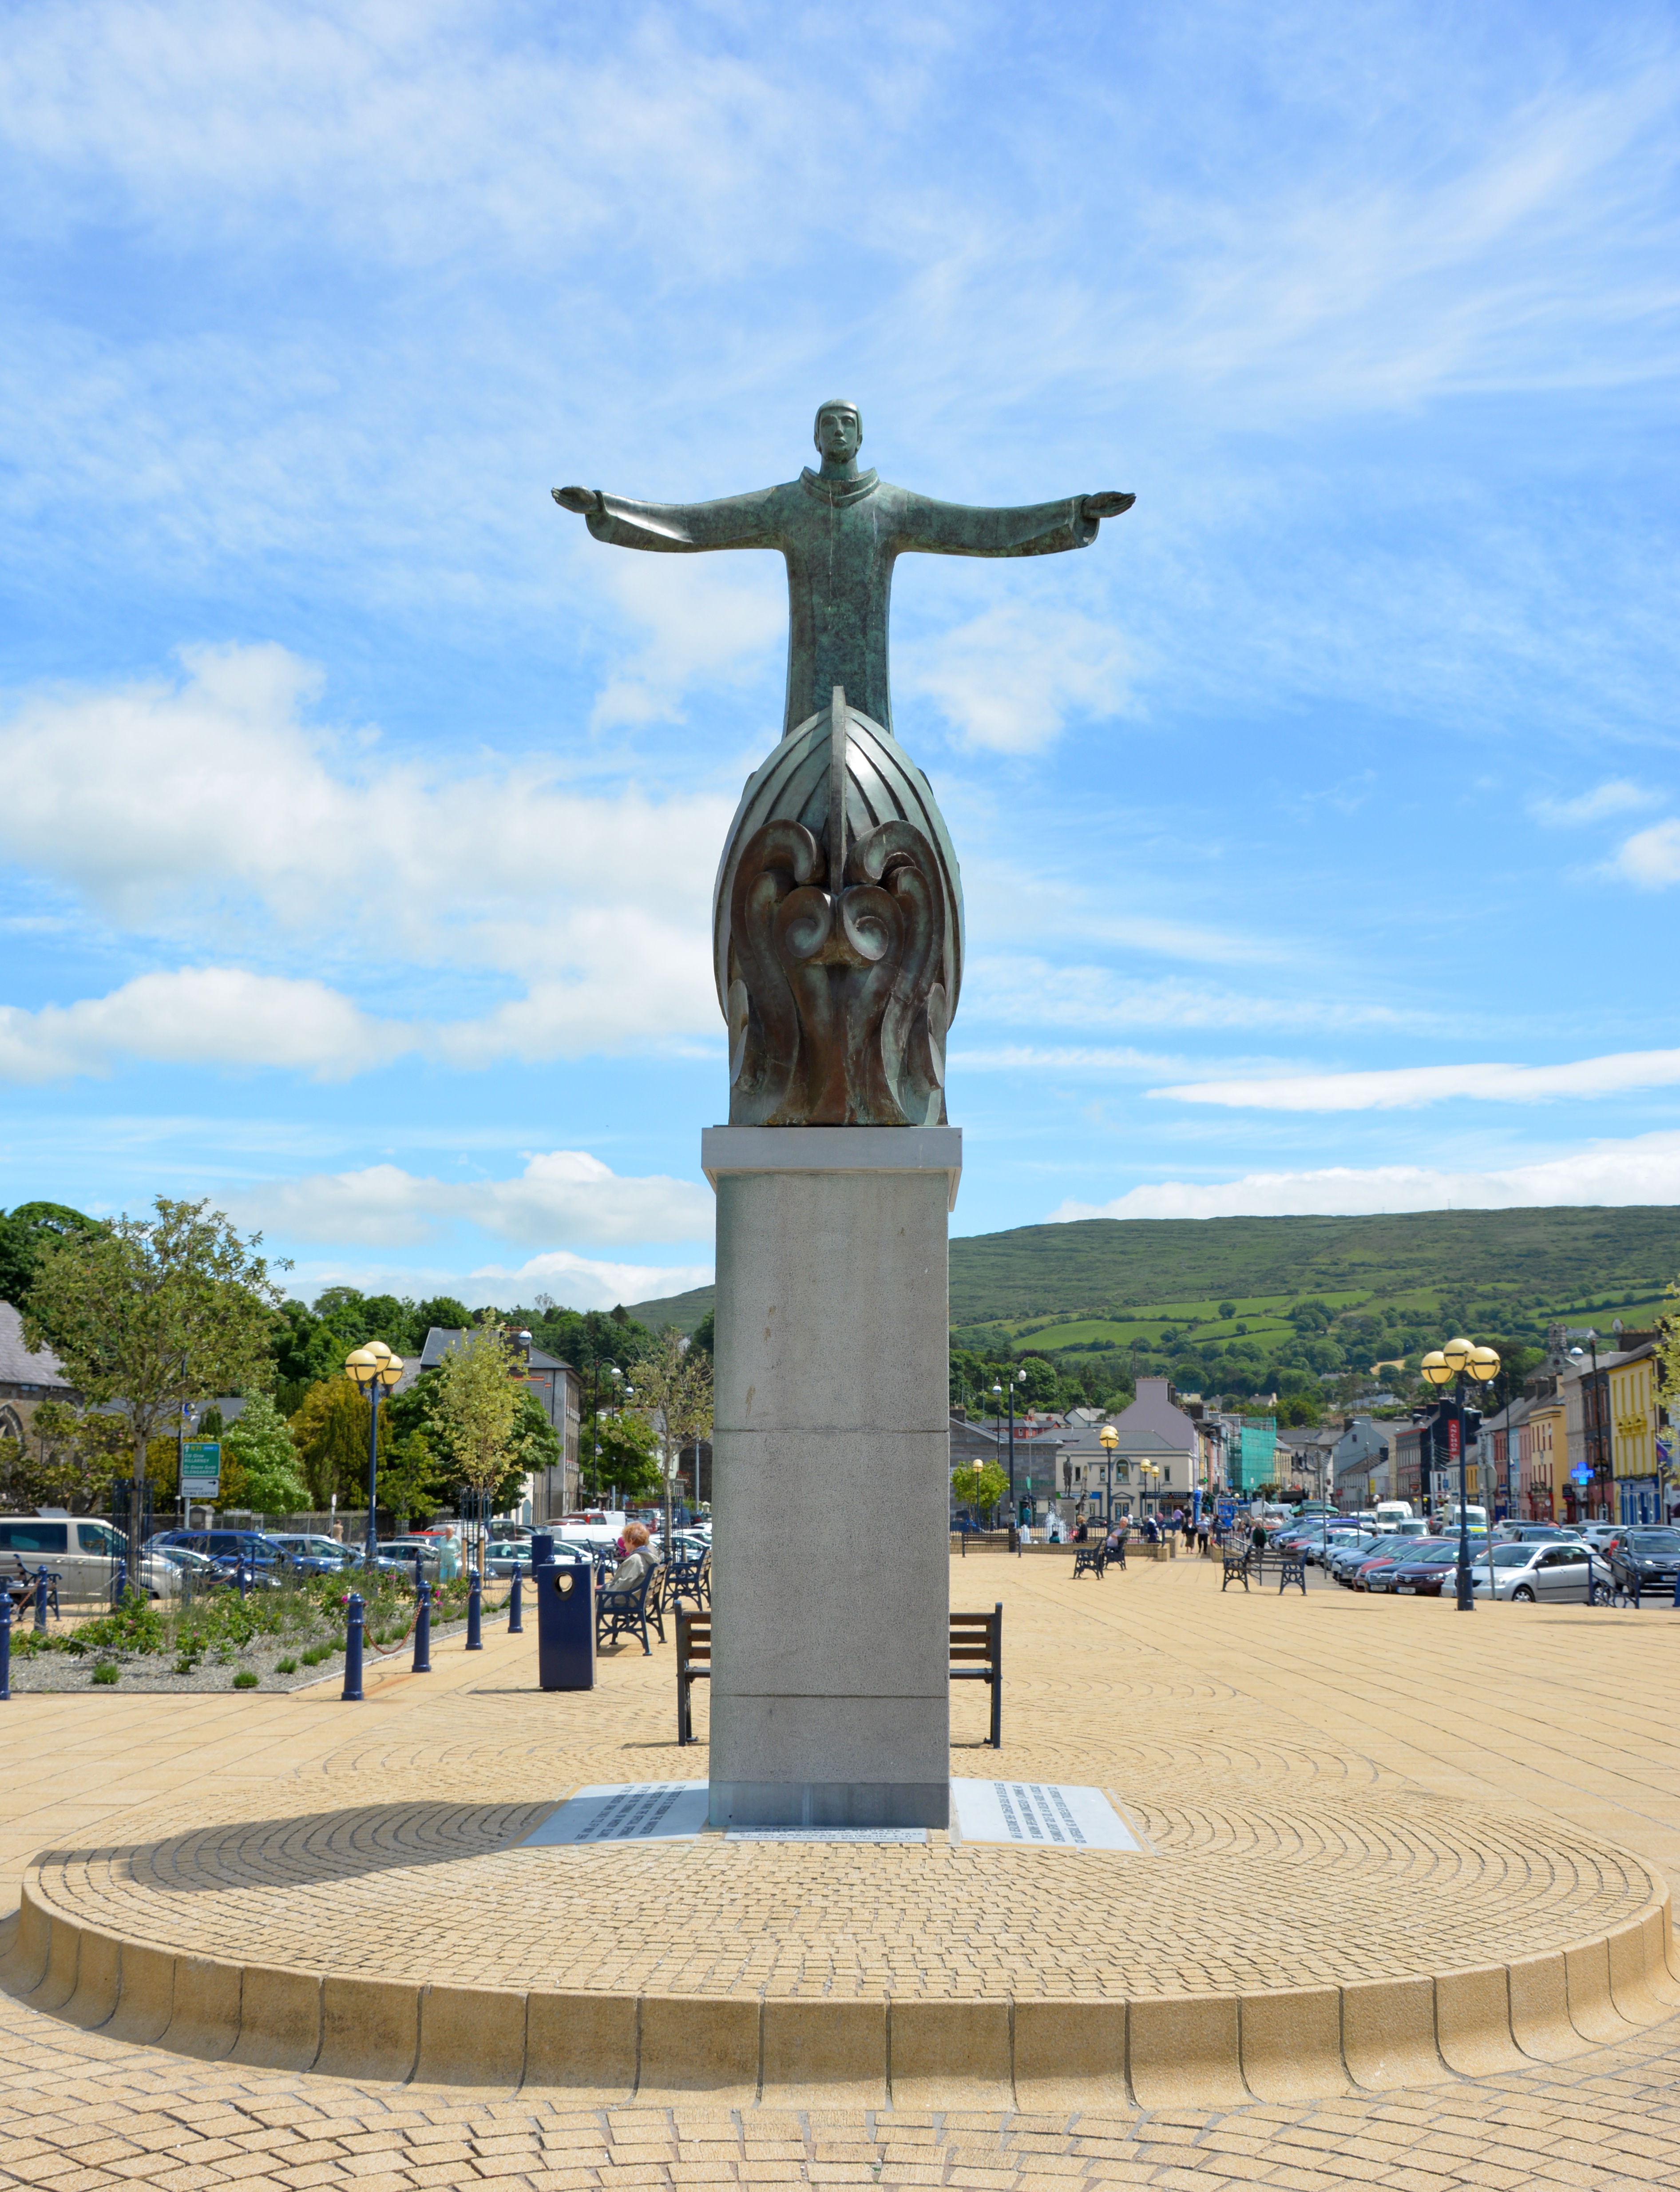
sky, town, monument, statue, landmark, marketplace, sculpture, memorial, art, clouds, holy, town square, ireland, water feature, bantry